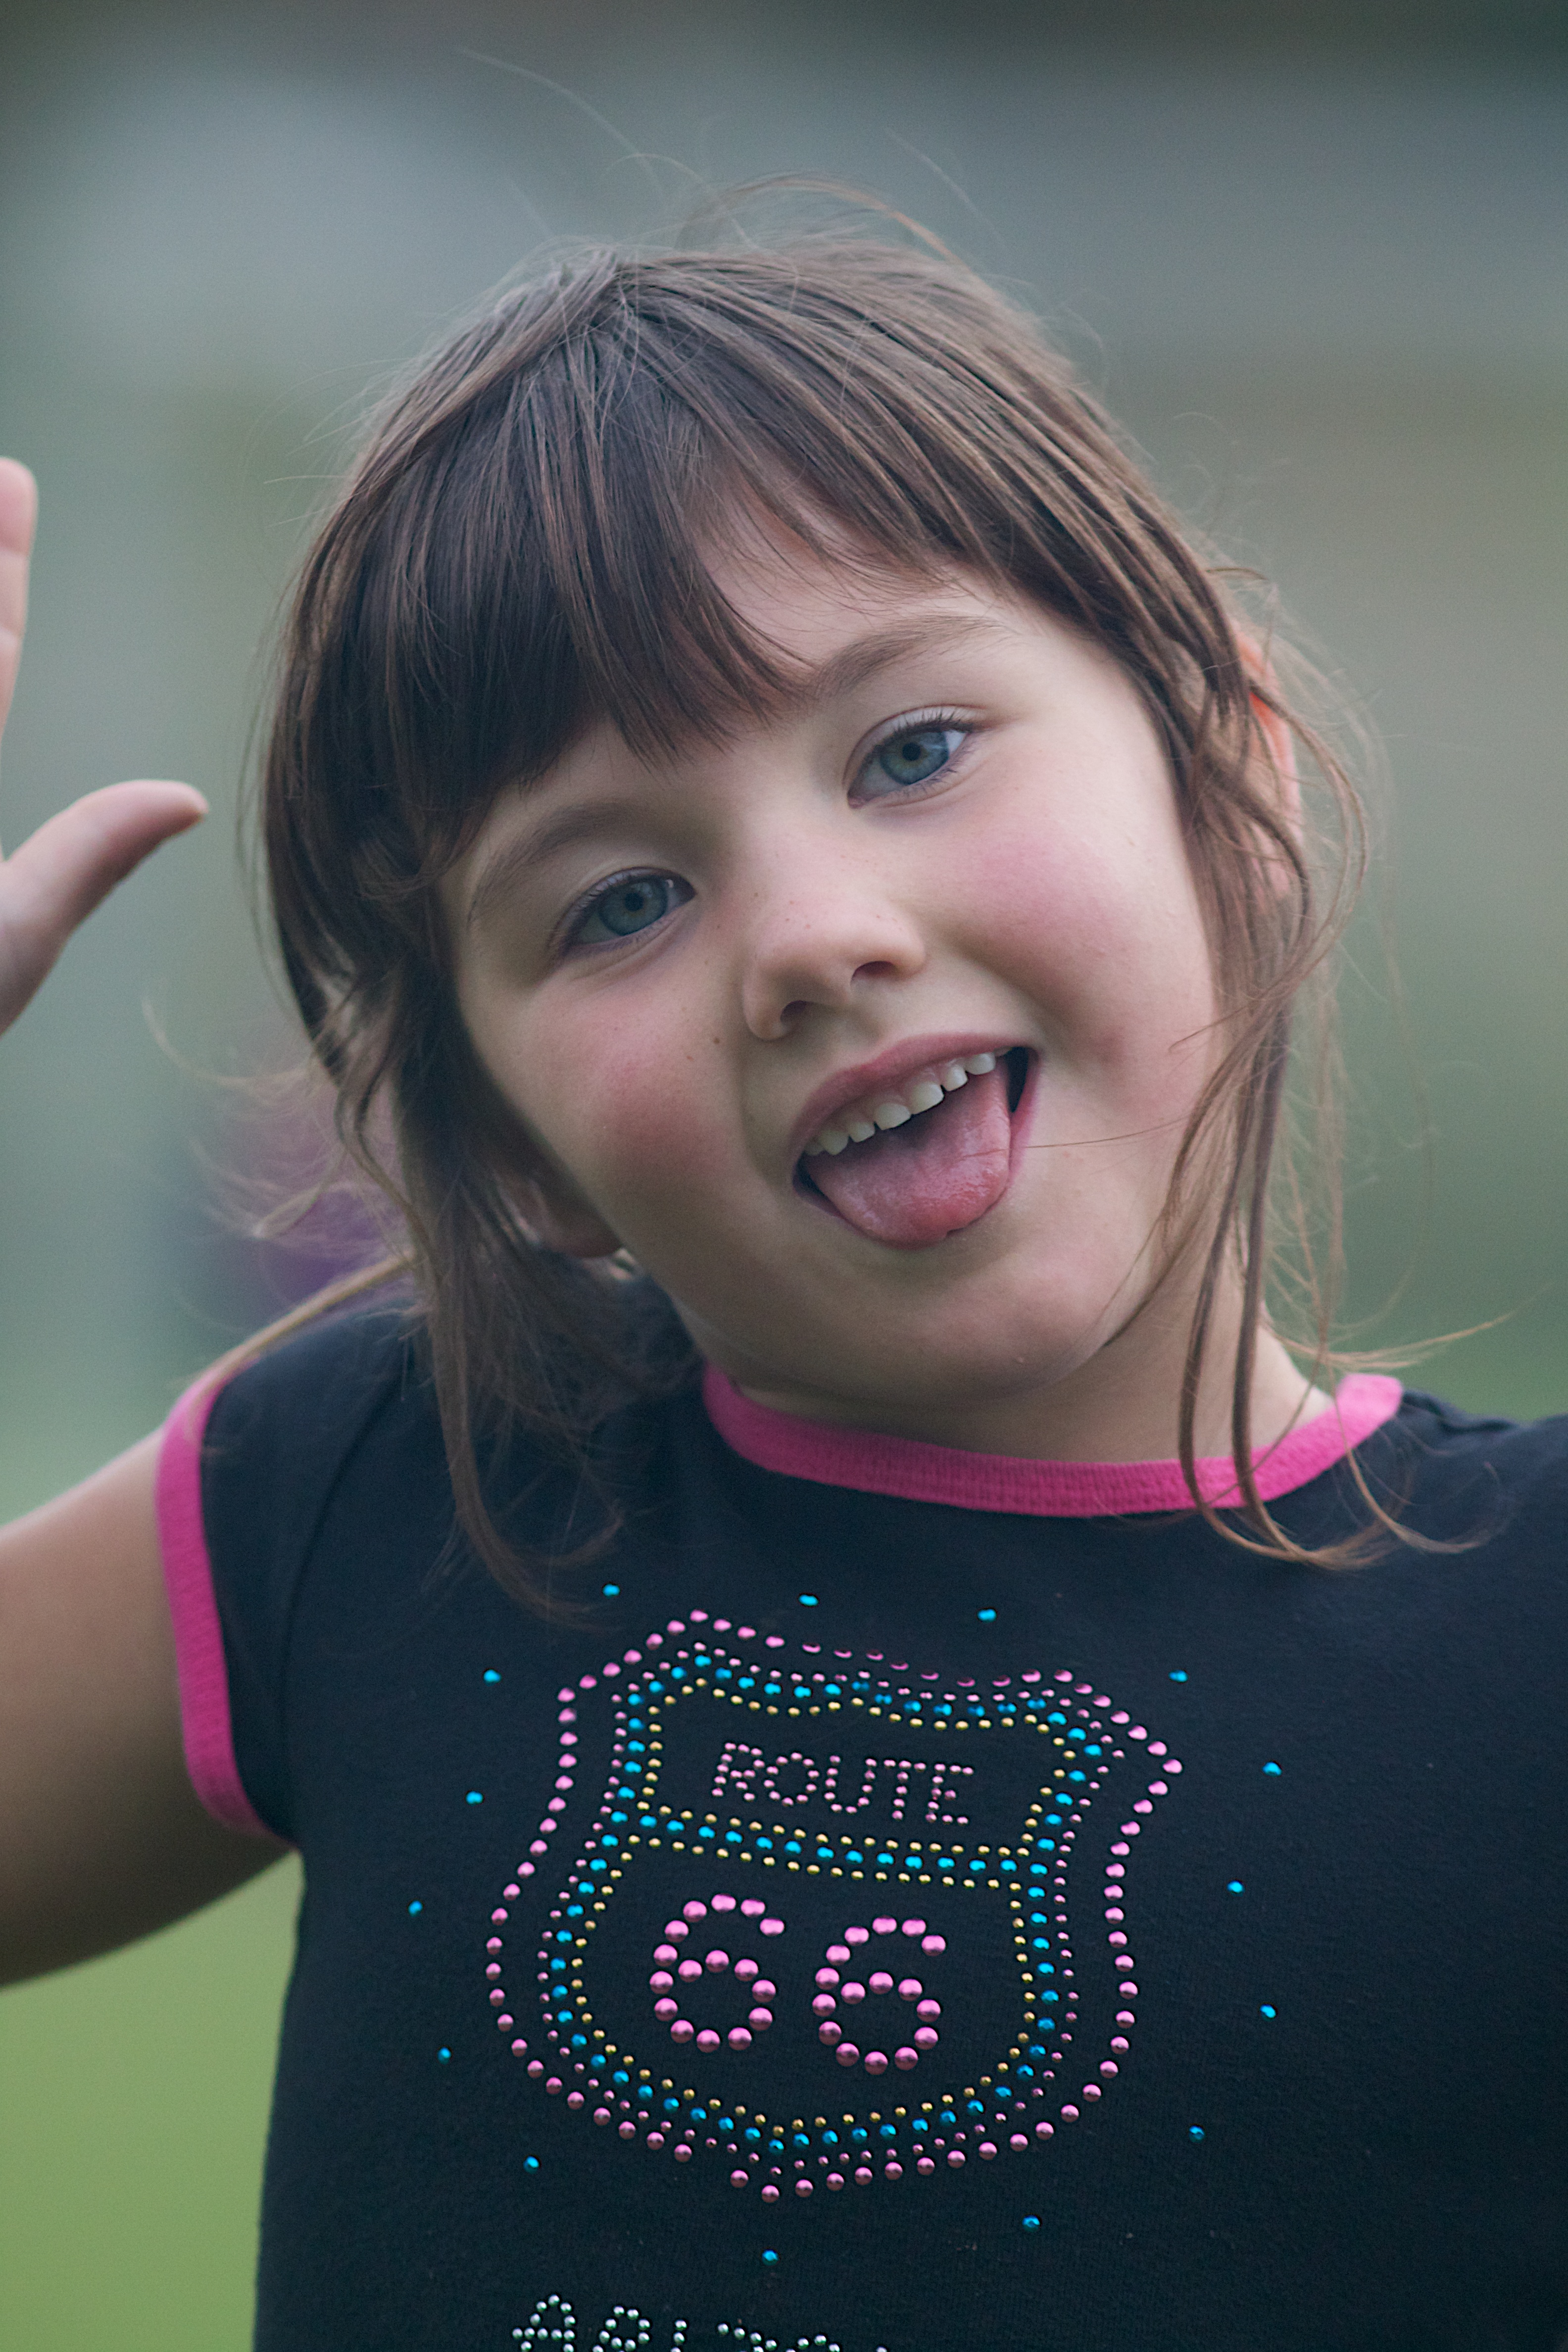
person, girl, woman, hair, photography, portrait, model, color, child, blue, lady, facial expression, hairstyle, smile, face, fun, toddler, eye, head, skin, beauty, organ, laughter, odyssey, emotion, portrait photography